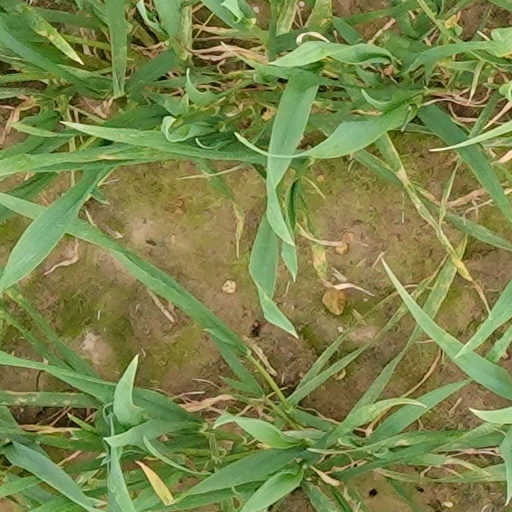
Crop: wheat